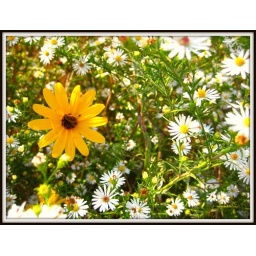
Another shot of the flowers blooming in the field in front of my house.